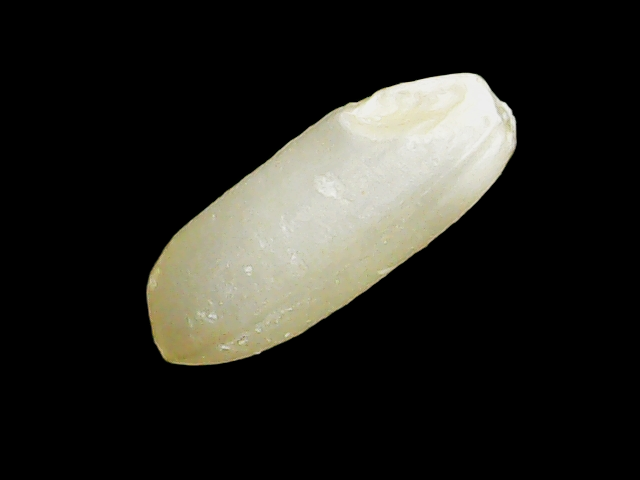
Rice variety: Binadhan23